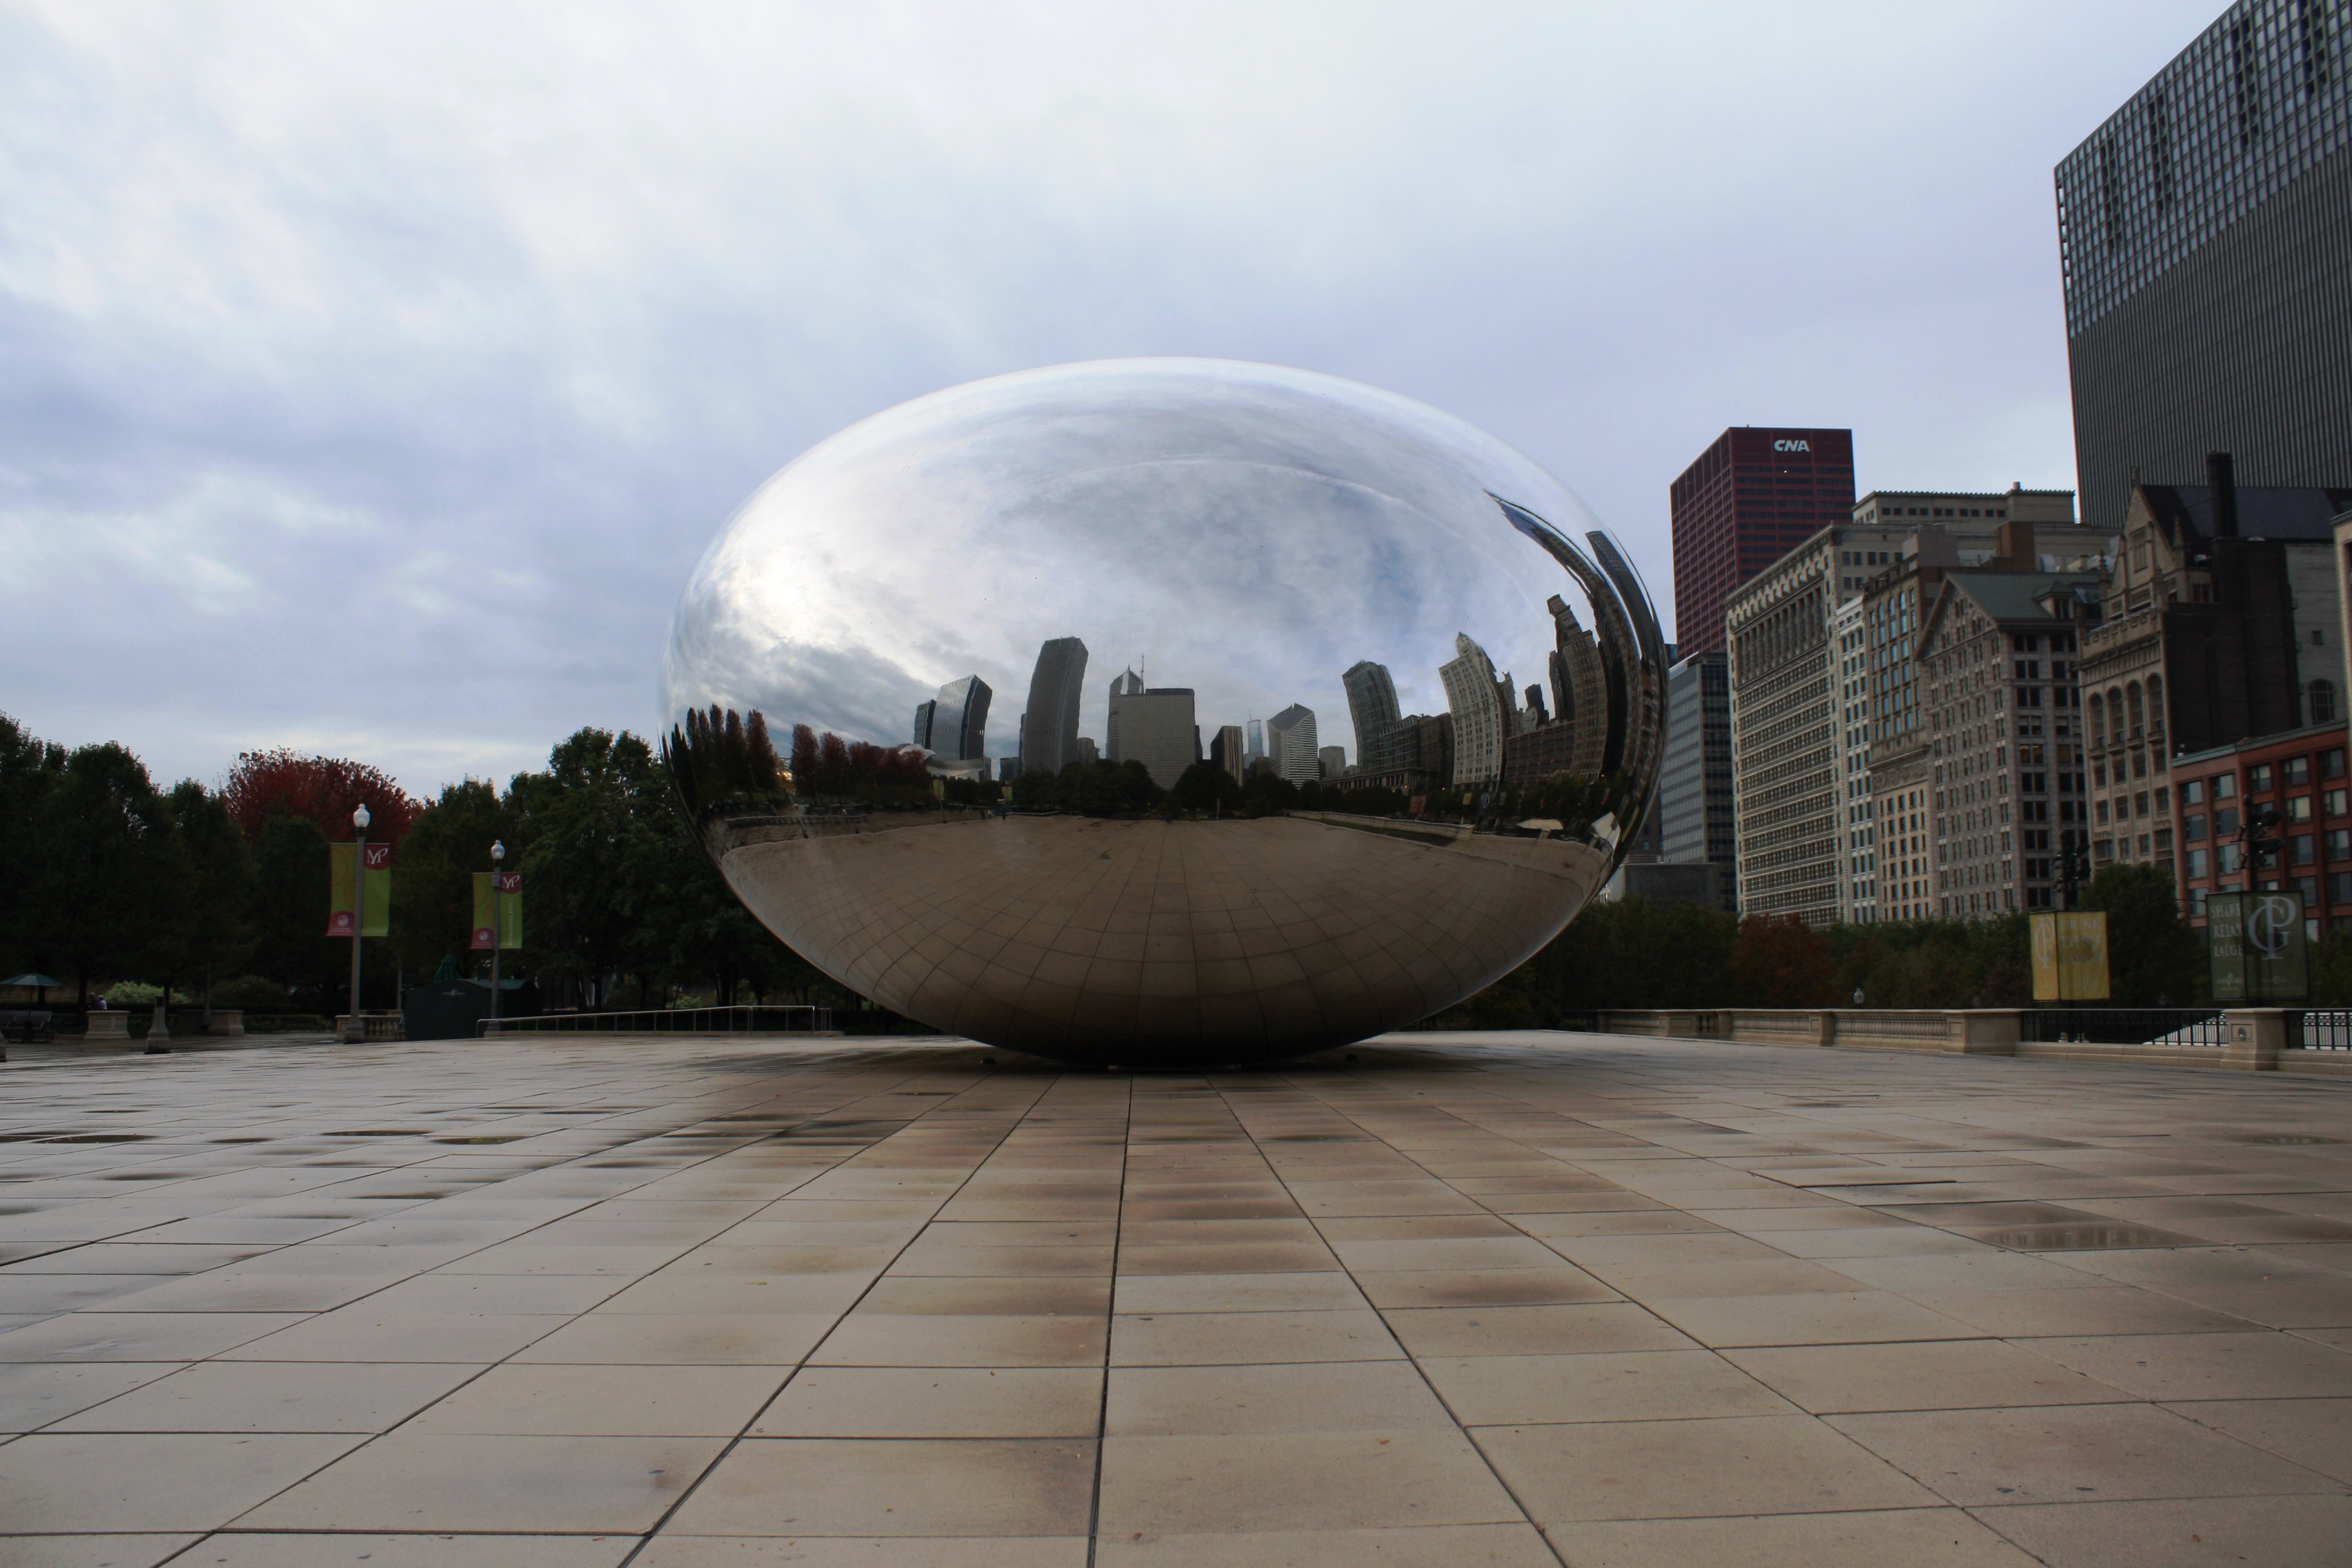
architecture, structure, city, skyscraper, monument, downtown, bean, reflection, landmark, chicago, tourism, sculpture, illinois, town square, famous, tourist attraction, dome, shape, urban area, atmosphere of earth, day skyline, windy city, bean daylight